Seattle Seahawks

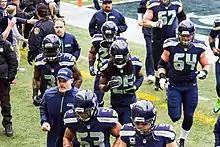
Seahawks players and coaches in 2013

In the 2013 NFL season, the Seahawks continued their momentum from the previous season, finishing tied with the Denver Broncos for an NFL-best regular season record of 13–3, while earning the NFC's #1 playoff seed. Their 2013 campaign included big wins over the Carolina Panthers, New Orleans Saints, and the San Francisco 49ers. Six Seahawks players were named to the Pro Bowl: Quarterback Russell Wilson, center Max Unger, running back Marshawn Lynch, cornerback Richard Sherman, free safety Earl Thomas, and strong safety Kam Chancellor. However, none of them were able to play in the Pro Bowl, as the Seahawks defeated the New Orleans Saints 23–15 and the San Francisco 49ers 23–17, in the playoffs to advance to Super Bowl XLVIII against the Denver Broncos. On February 2, 2014, the Seahawks won the franchise's first Super Bowl Championship, defeating the Broncos 43–8. The Seahawks' defense performance in 2013 was acclaimed as one of the best in the Super Bowl era.